Enrique Piñeyro (actor)

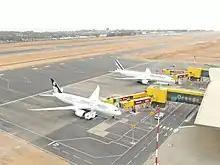
Piňeyro's Boeing 787 next to an Air France Boeing 777, at the New Freetown International Airport during the airport's 2023 inauguration

He is also the co-founder of Innocence Project Argentina, an NGO belonging to the Innocence Network, which is "dedicated to providing pro bono legal and investigative services to individuals seeking to prove innocence of crimes for which they have been convicted, working to redress the causes of wrongful convictions".